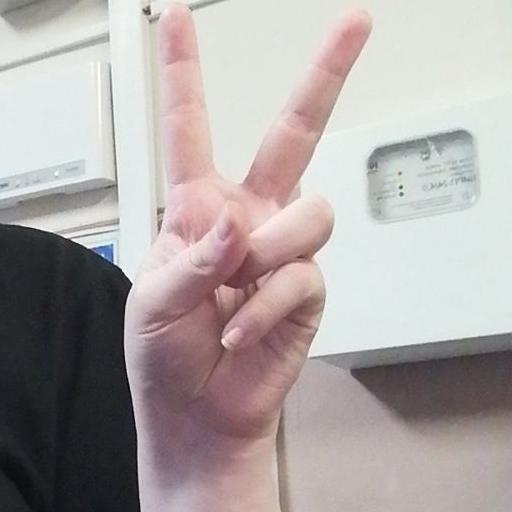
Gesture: peace